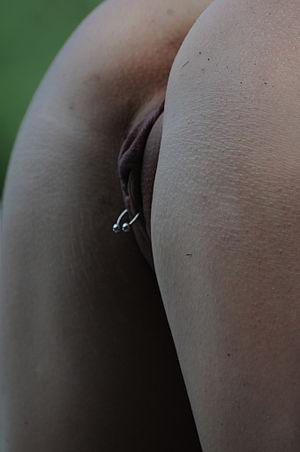
Un piercing génital féminin est un bijou, généralement métallique, perçant la chair du sexe féminin. Le piercing génital, et plus généralement sexuel est plus fréquent chez la femme que chez l’homme, les femmes accordant au piercing comme au tatouage une valeur érotique plus marquée.